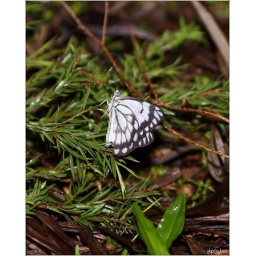
Buggin in my backyard again after a storm. I haven't ever noticed butterflies on the ground at night before...